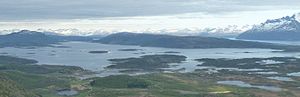
Kaldvågfjorden
Udsigt mod øst. Indløb er midt i højre side af billedet.